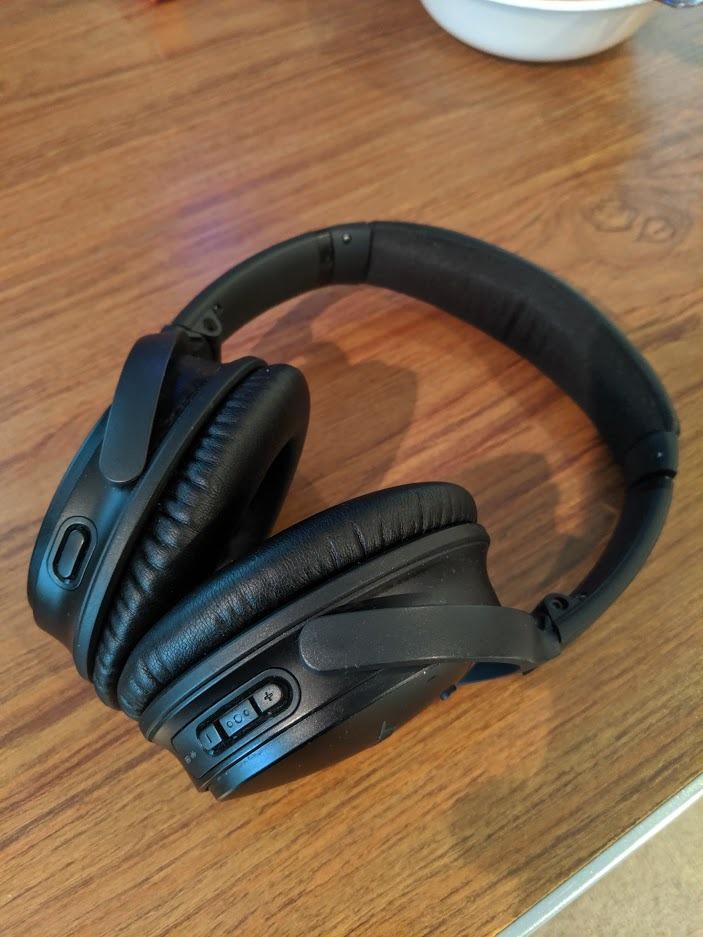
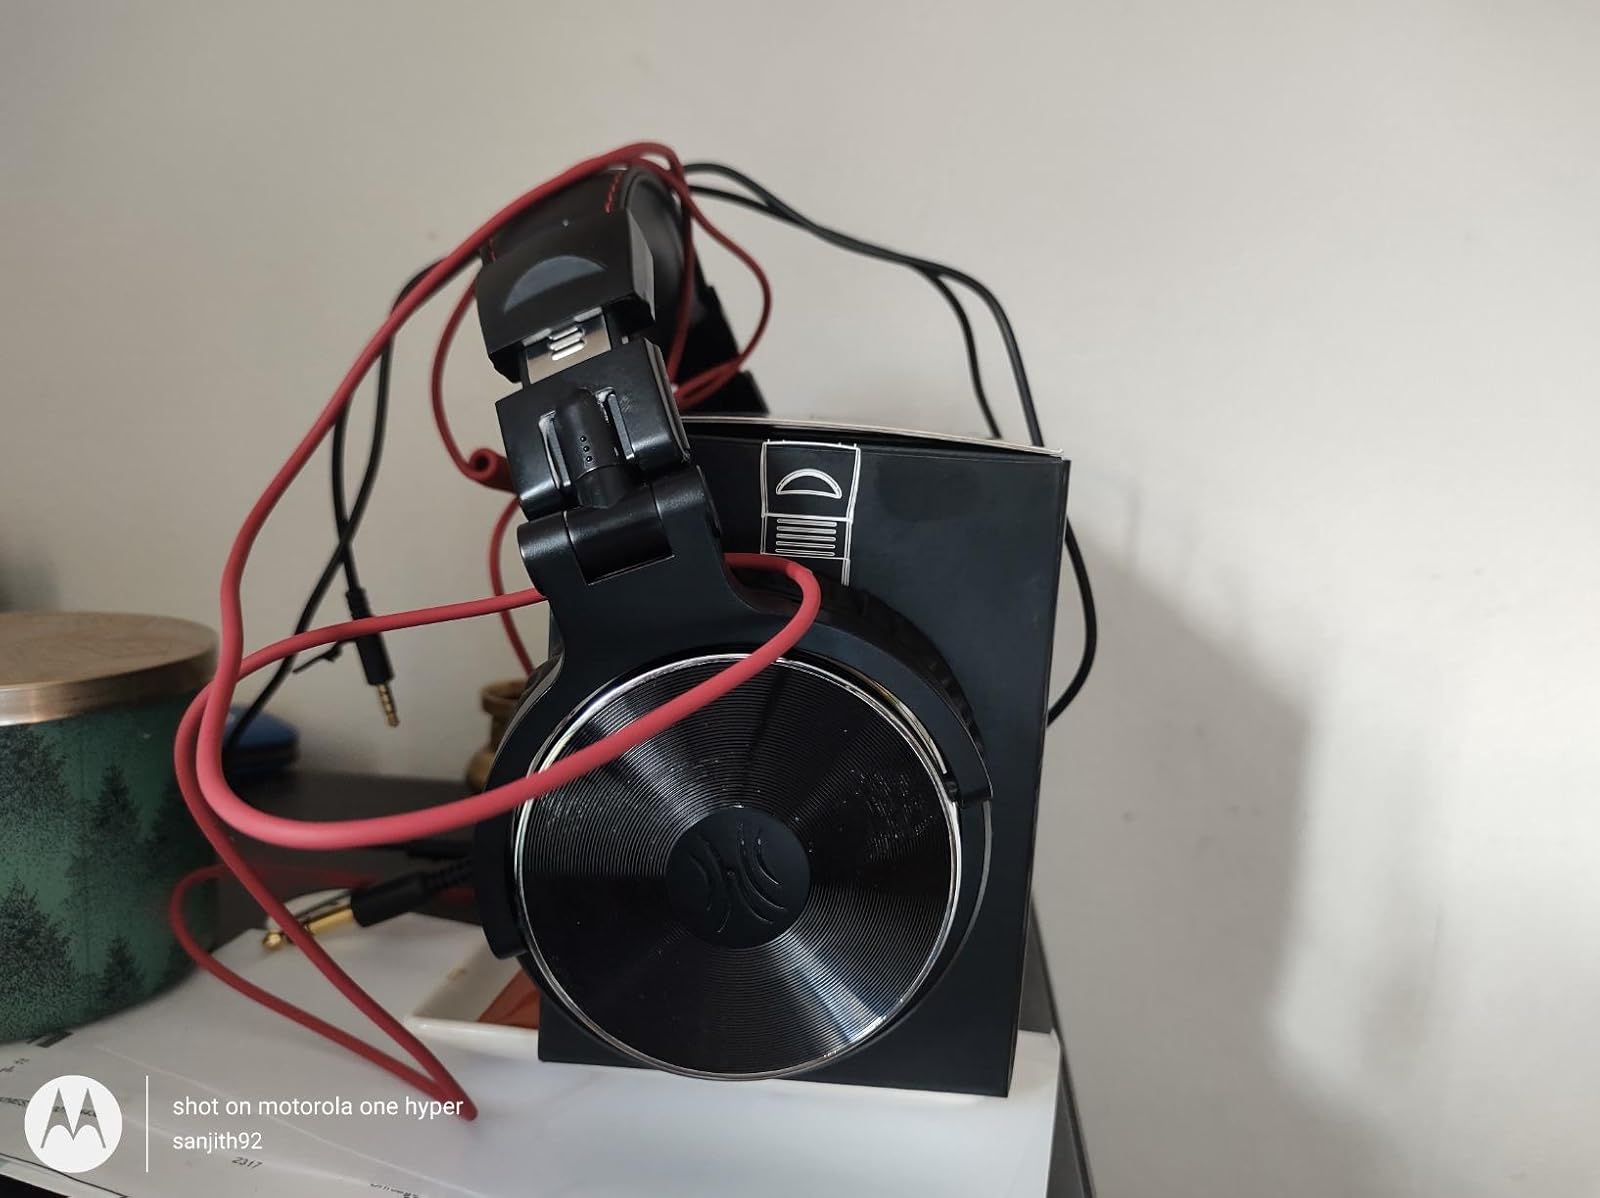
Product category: headphones
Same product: no